Zawiya of Sidi Bel Abbes

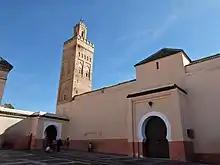
Exterior of the mosque, seen from the north, with entrance on the right

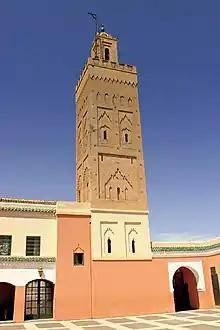
The minaret of the mosque, seen from the east

The mosque is now the only structure of the complex which still largely dates from the Saadian construction under Abu Faris (early 17th century). Its layout and decoration are nearly identical to that of the Mouassine Mosque built by the Saadians earlier in the previous century, although it is smaller than the latter. The mosque follows the usual hypostyle interior form with a courtyard ("sahn") occupying most of its northern half. The building is 38 meters long from north to south and 30 meters wide from east to west. Its main entrance, located on its central axis, opens off the southern side of the large northwest courtyard of the complex. This entrance leads to the mosque's interior courtyard, which has a small fountain in its middle and is surrounded by a roofed gallery on three sides, which in turn merges with the interior prayer hall on the south side. The prayer hall, occupying the rest of the building, is divided by rows of horseshoe arches into 7 naves/aisles running perpendicular to the southern wall. The southern wall is also the direction of the "qibla", the direction of prayer; the mosque and its neighbouring buildings are in fact oriented 18 degrees east (or counter-clockwise) from the north–south meridian in order to accommodate the estimated direction of prayer. The central nave of the mosque is slightly wider than the others, while the arches directly in front of the southern qibla wall are replaced by another aisle running parallel to that wall; thus, forming the "T"-plan that was found in most medieval mosques in the region. At the middle of the southern wall, aligned with the central nave, is the mosque's "mihrab" (a wall niche symbolizing the direction of prayer).